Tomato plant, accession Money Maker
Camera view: tilt-top (135 deg); turntable rotation: 180 degrees
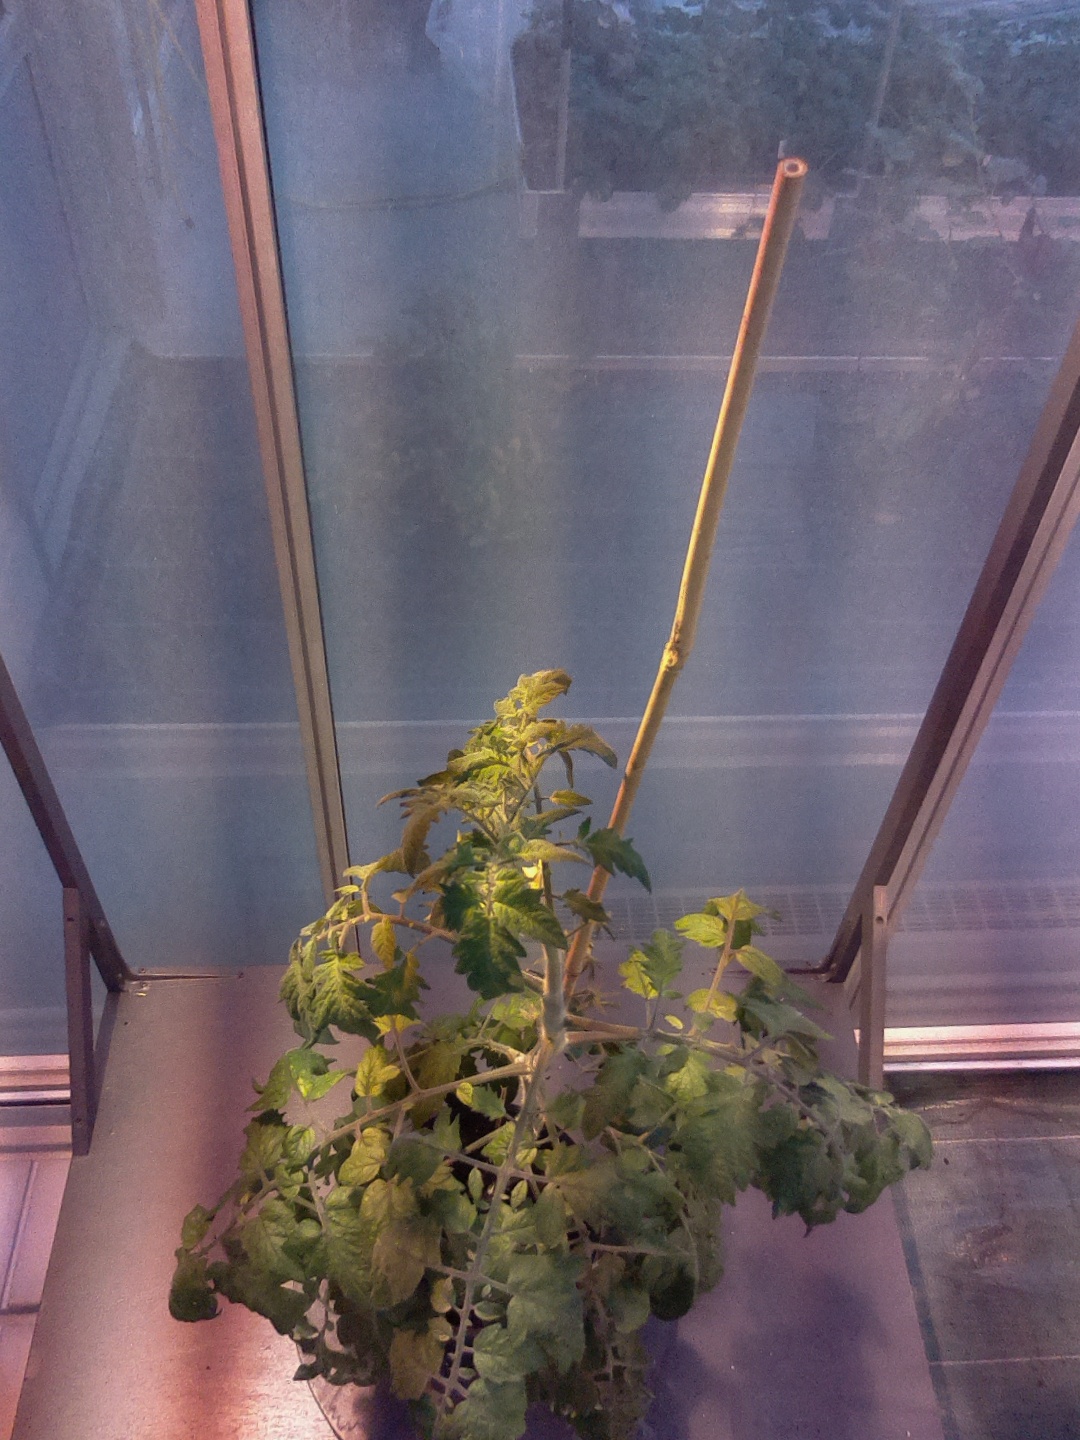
BBCH growth stage 70: Fruits at the main stem or branches visibles